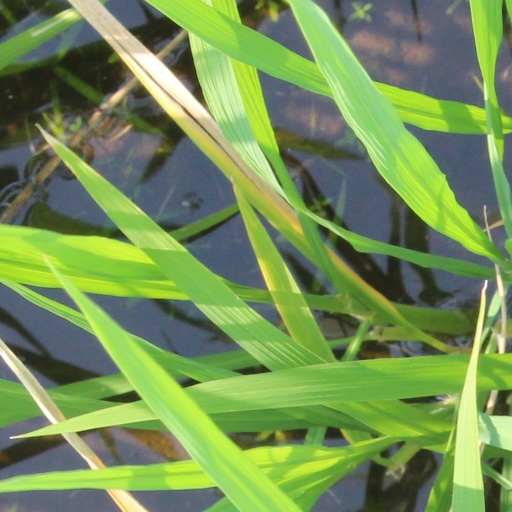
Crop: rice